Eloni Vunakece

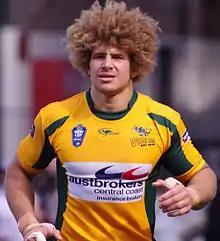
Vunakece playing for the Wyong Roos in 2013

In April, Vunakece played in two games for Toulouse in the 2013 Challenge Cup, scoring 2 tries. At the conclusion of the 2012/2013 Elite One Championship season, he returned to Australia to play with the Wyong Roos in the New South Wales Cup. In October and November, he played 5 games for Fiji in the 2013 Rugby League World Cup, scoring 1 try.